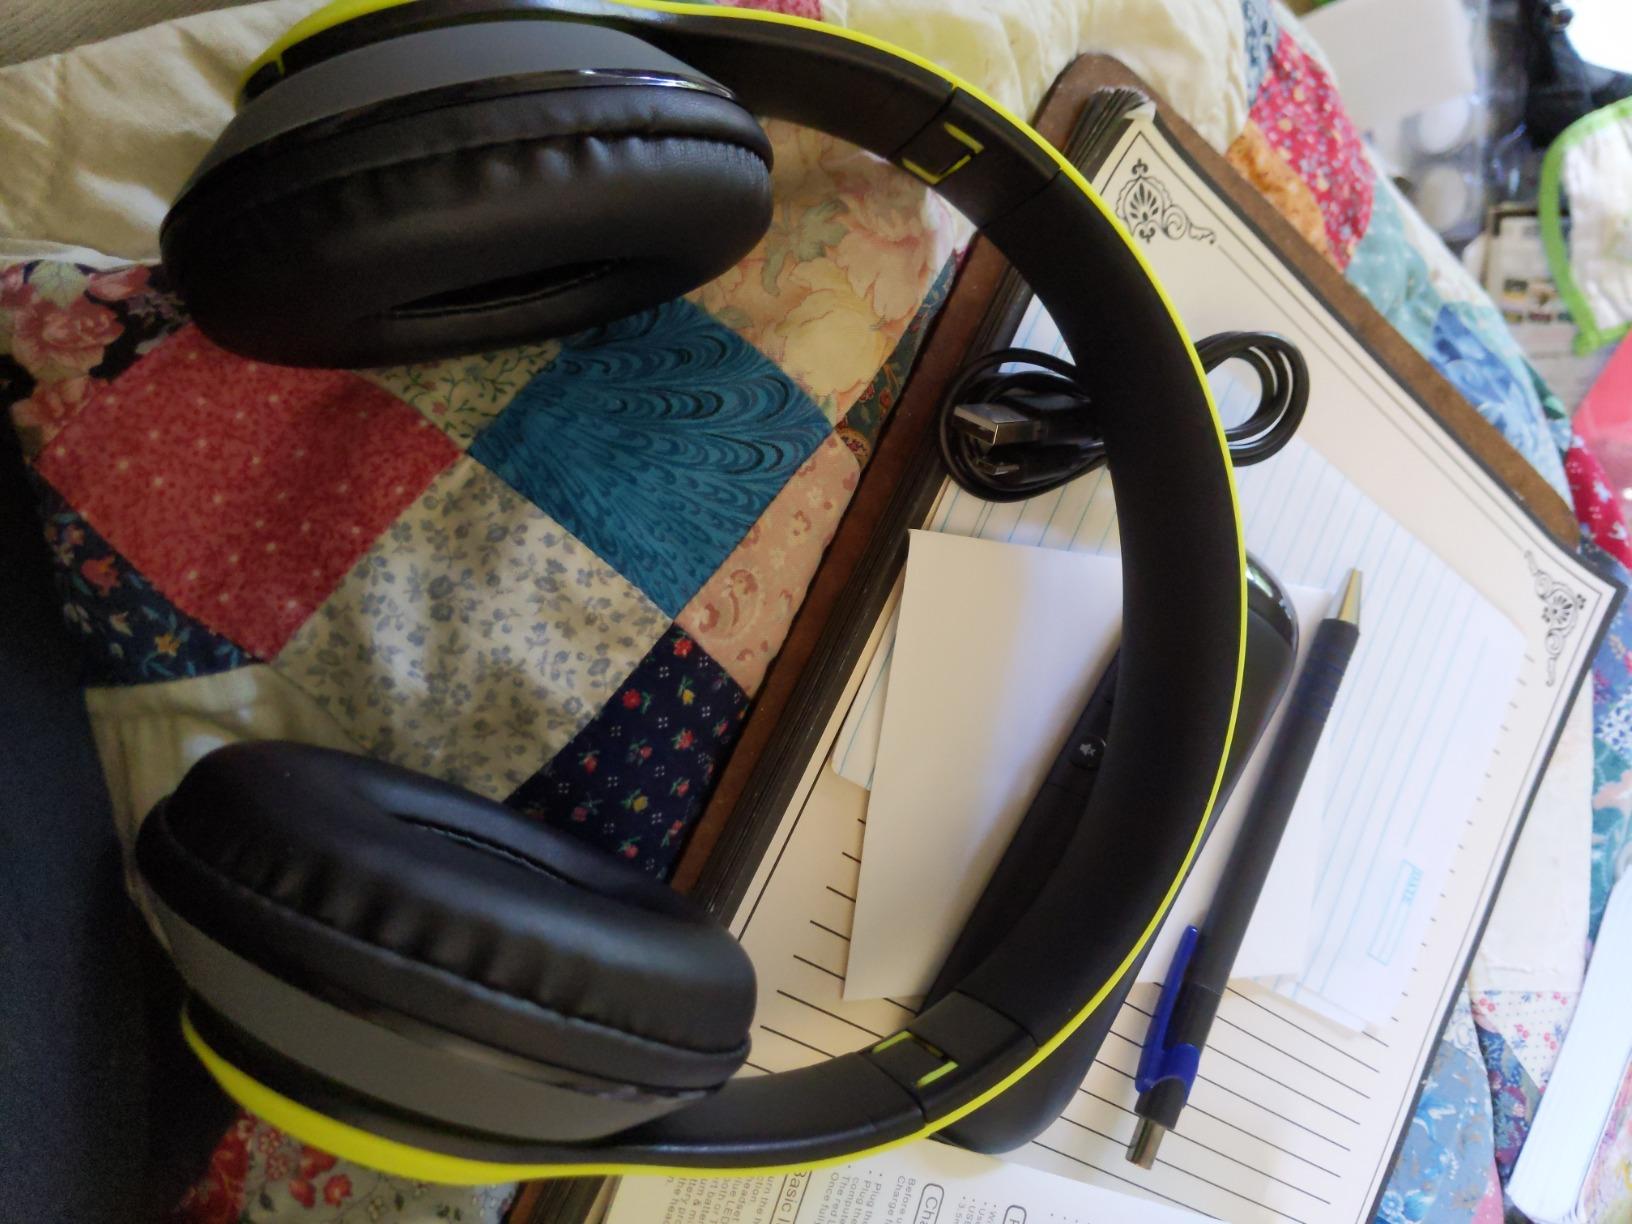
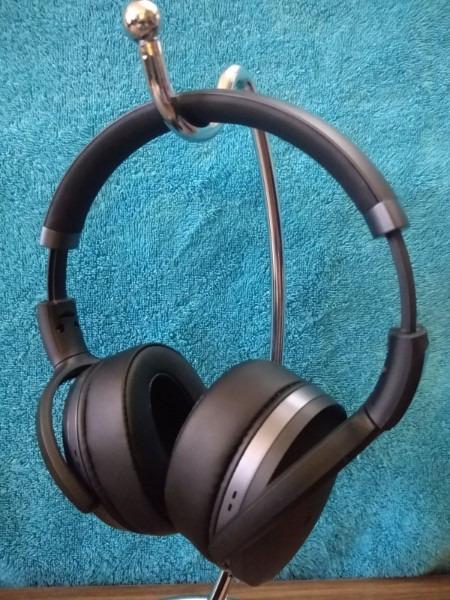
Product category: headphones
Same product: no